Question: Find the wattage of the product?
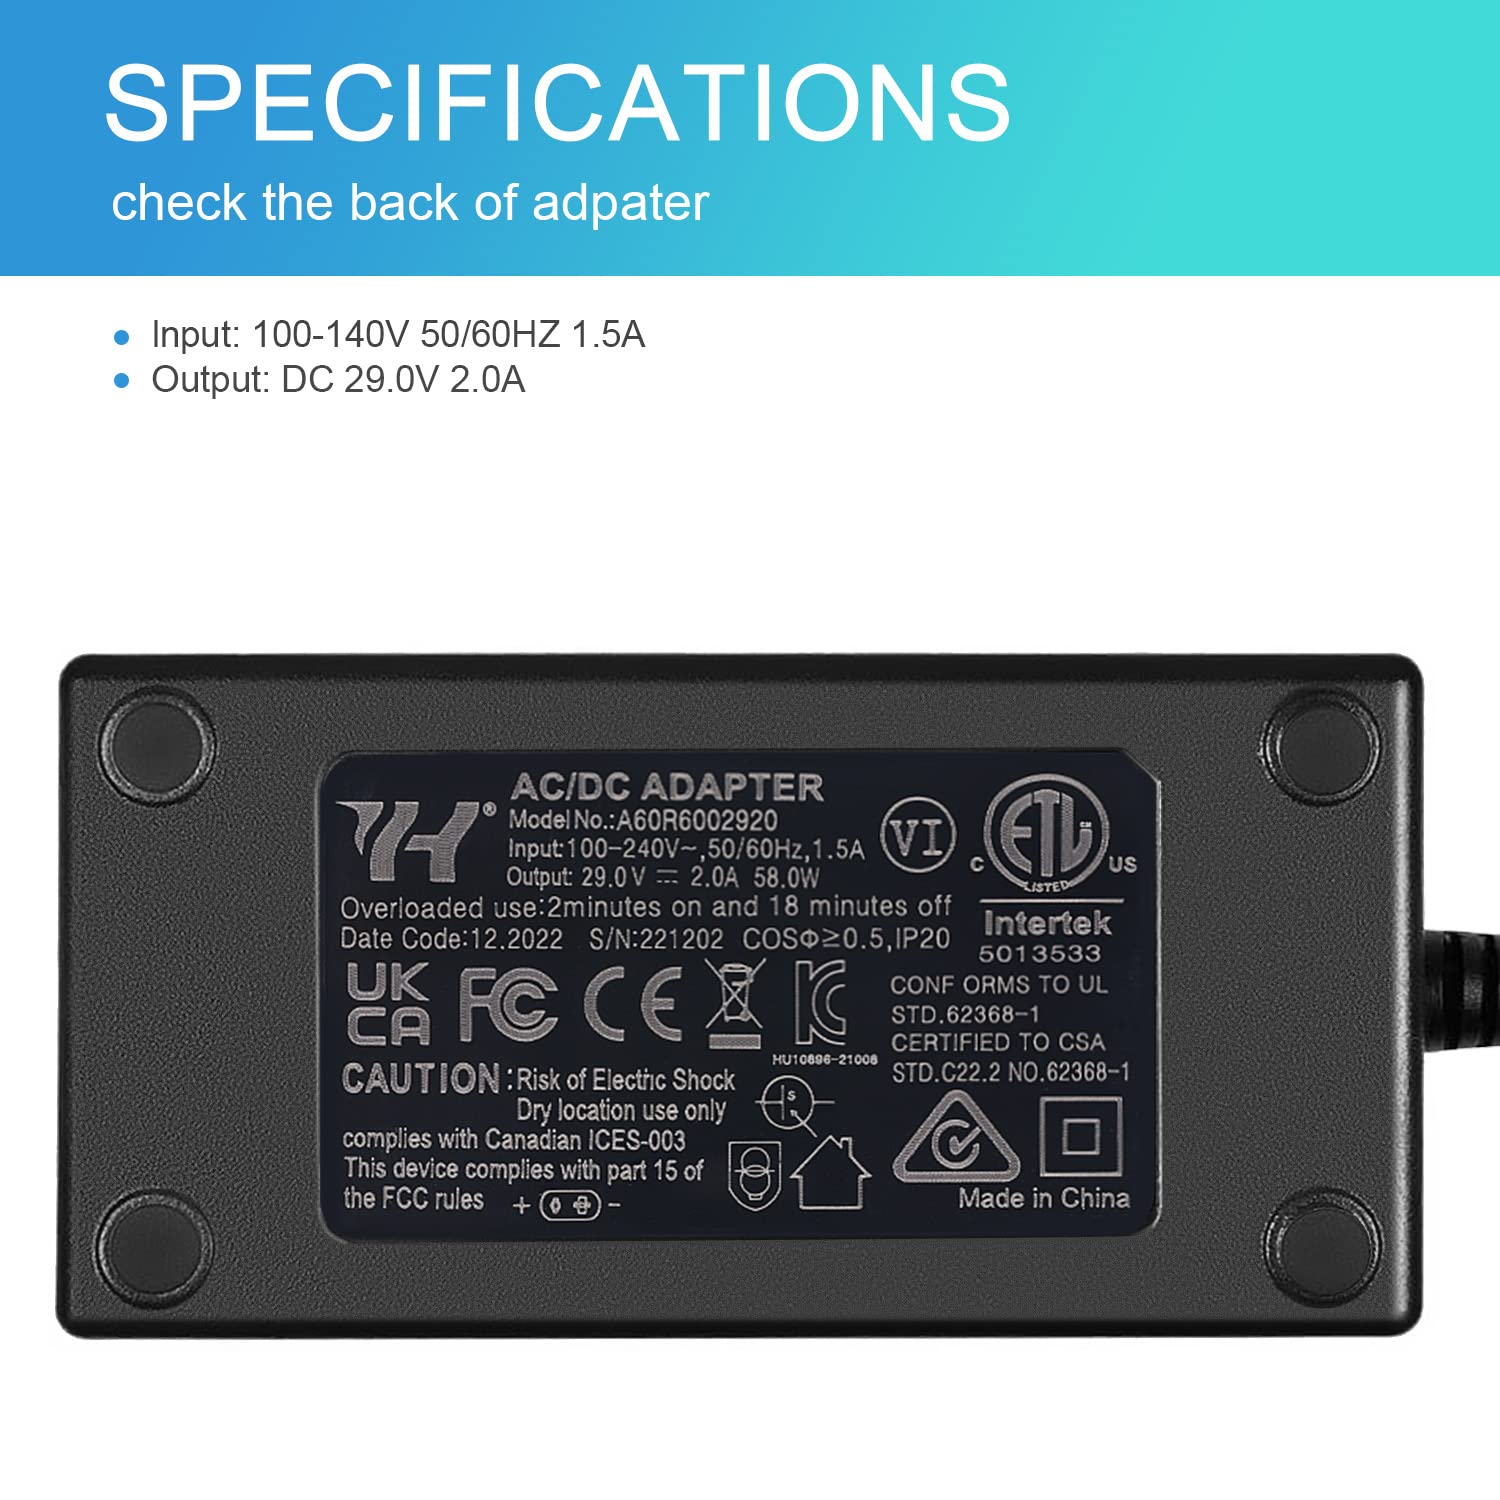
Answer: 58.0 watt